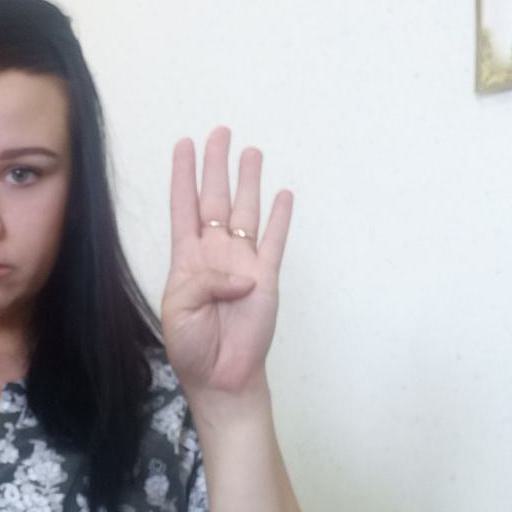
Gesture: four